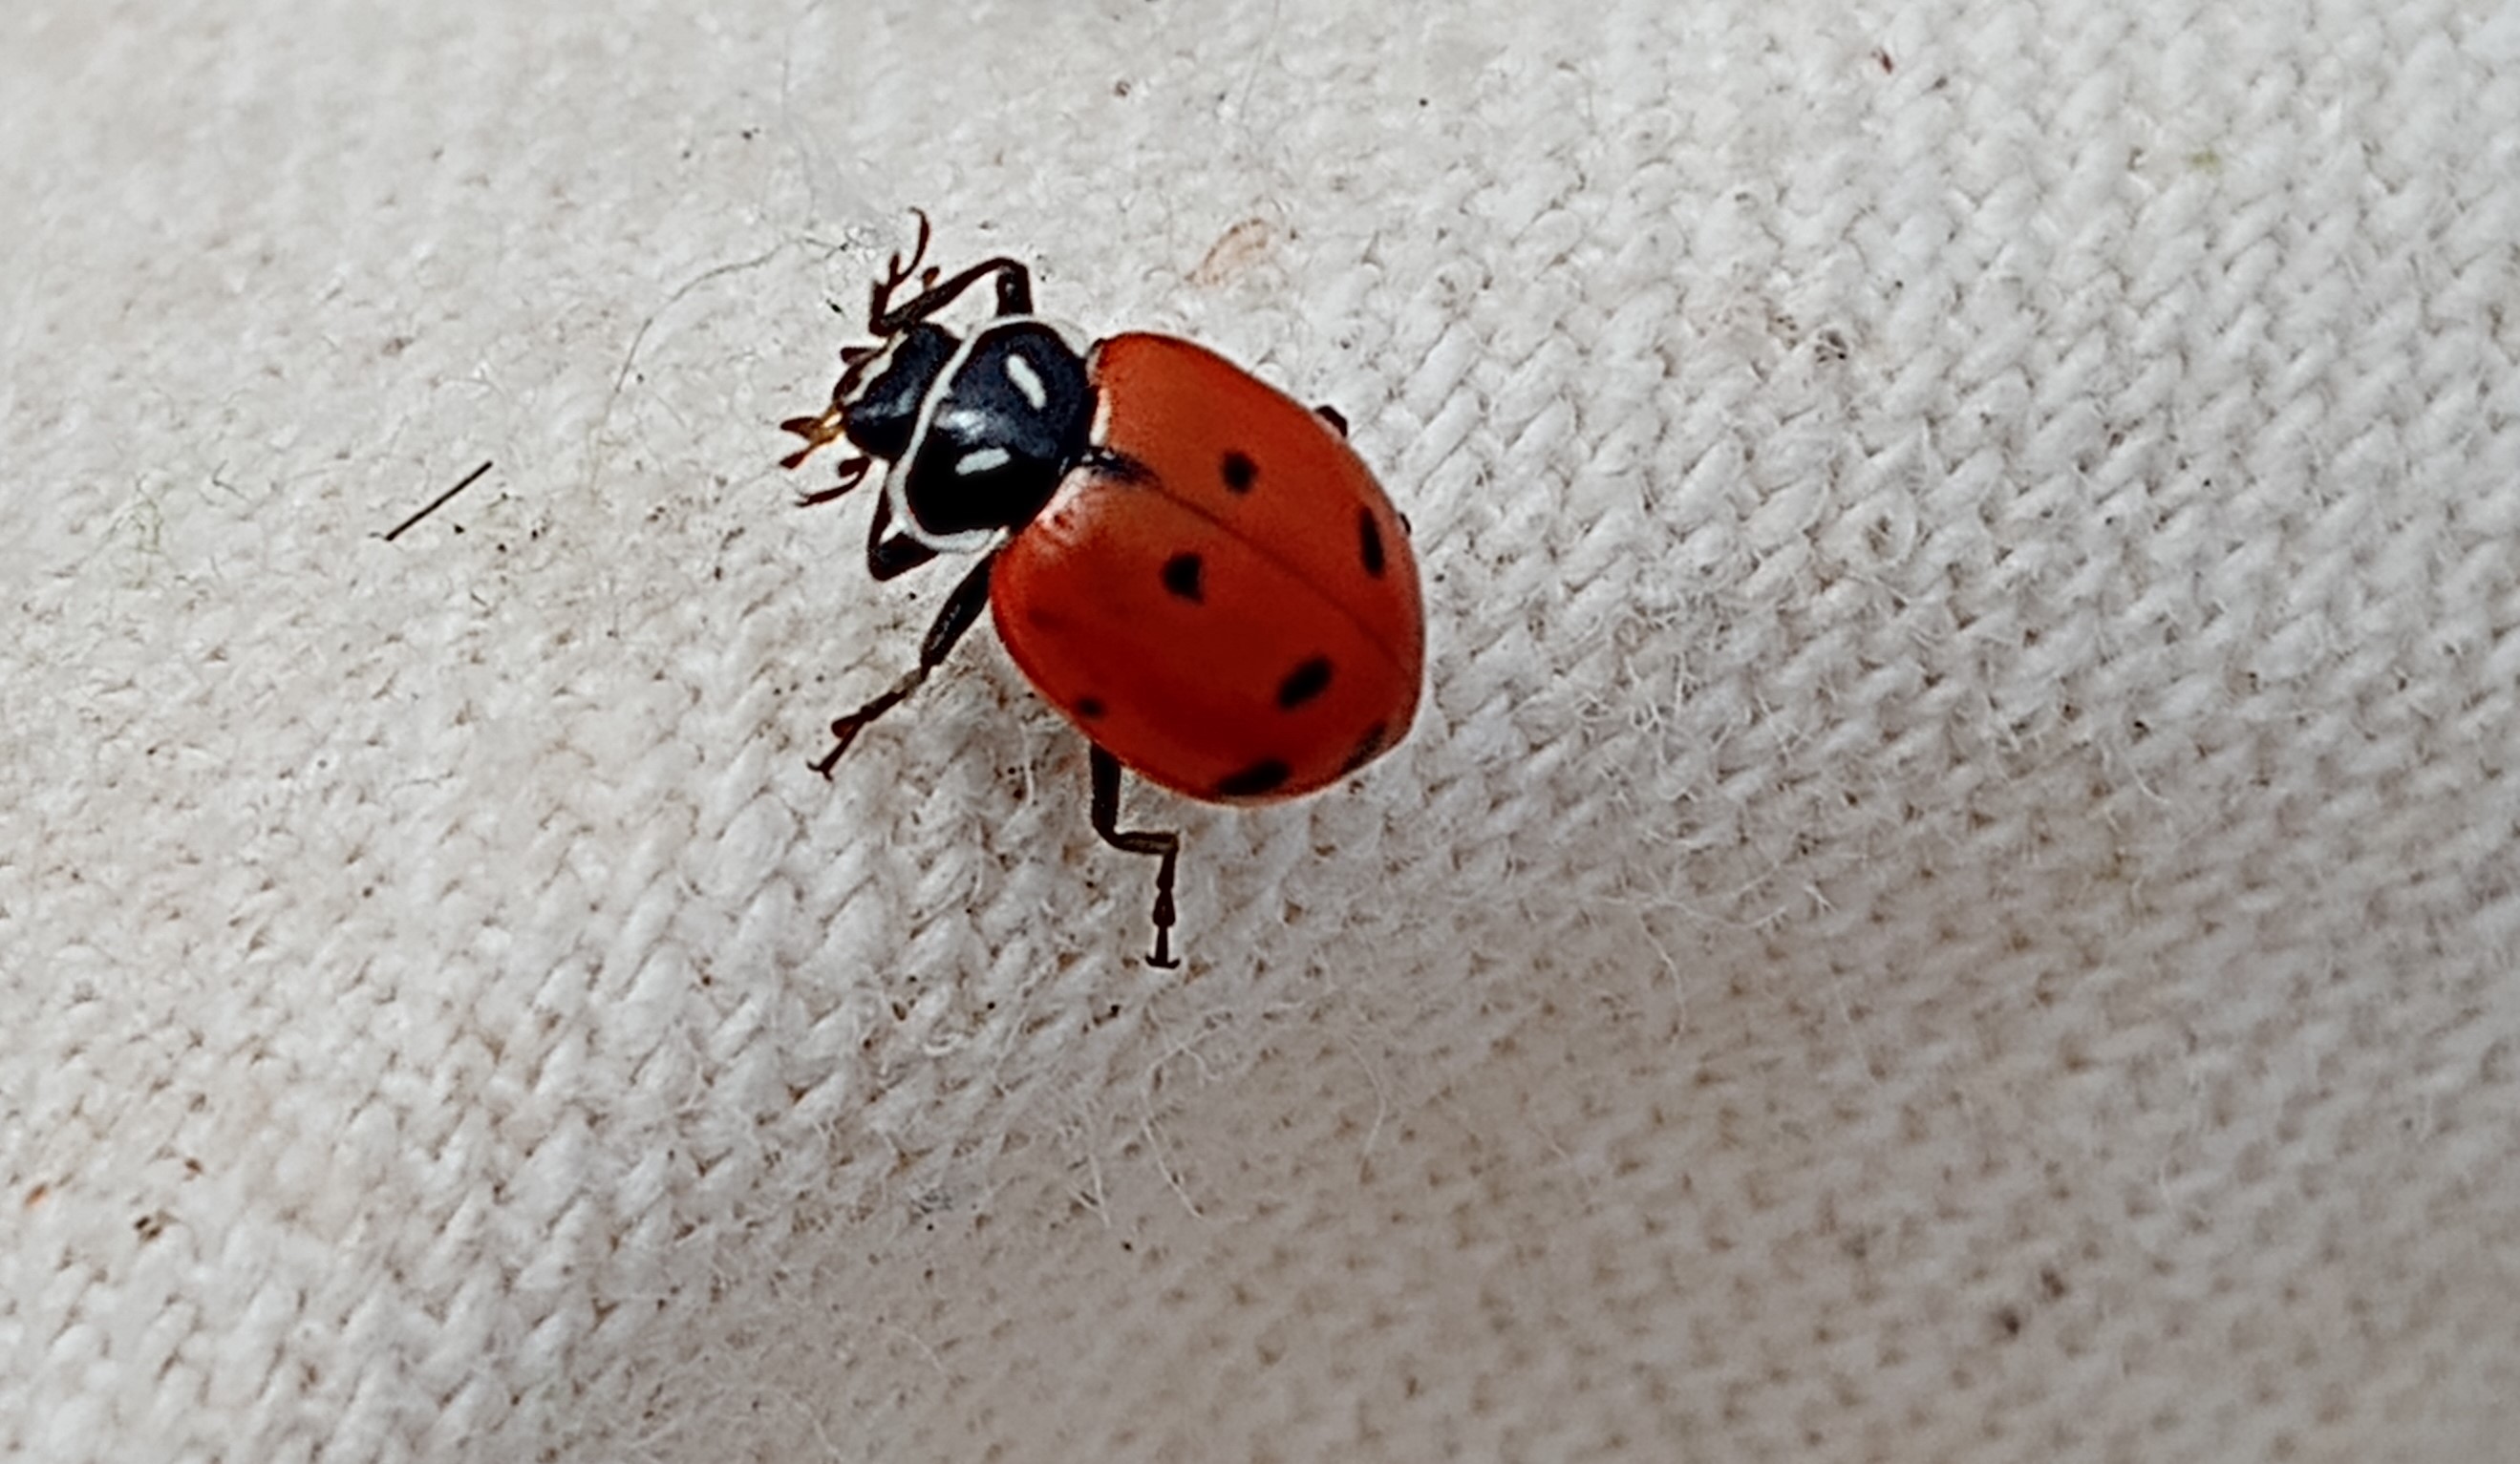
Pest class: predators